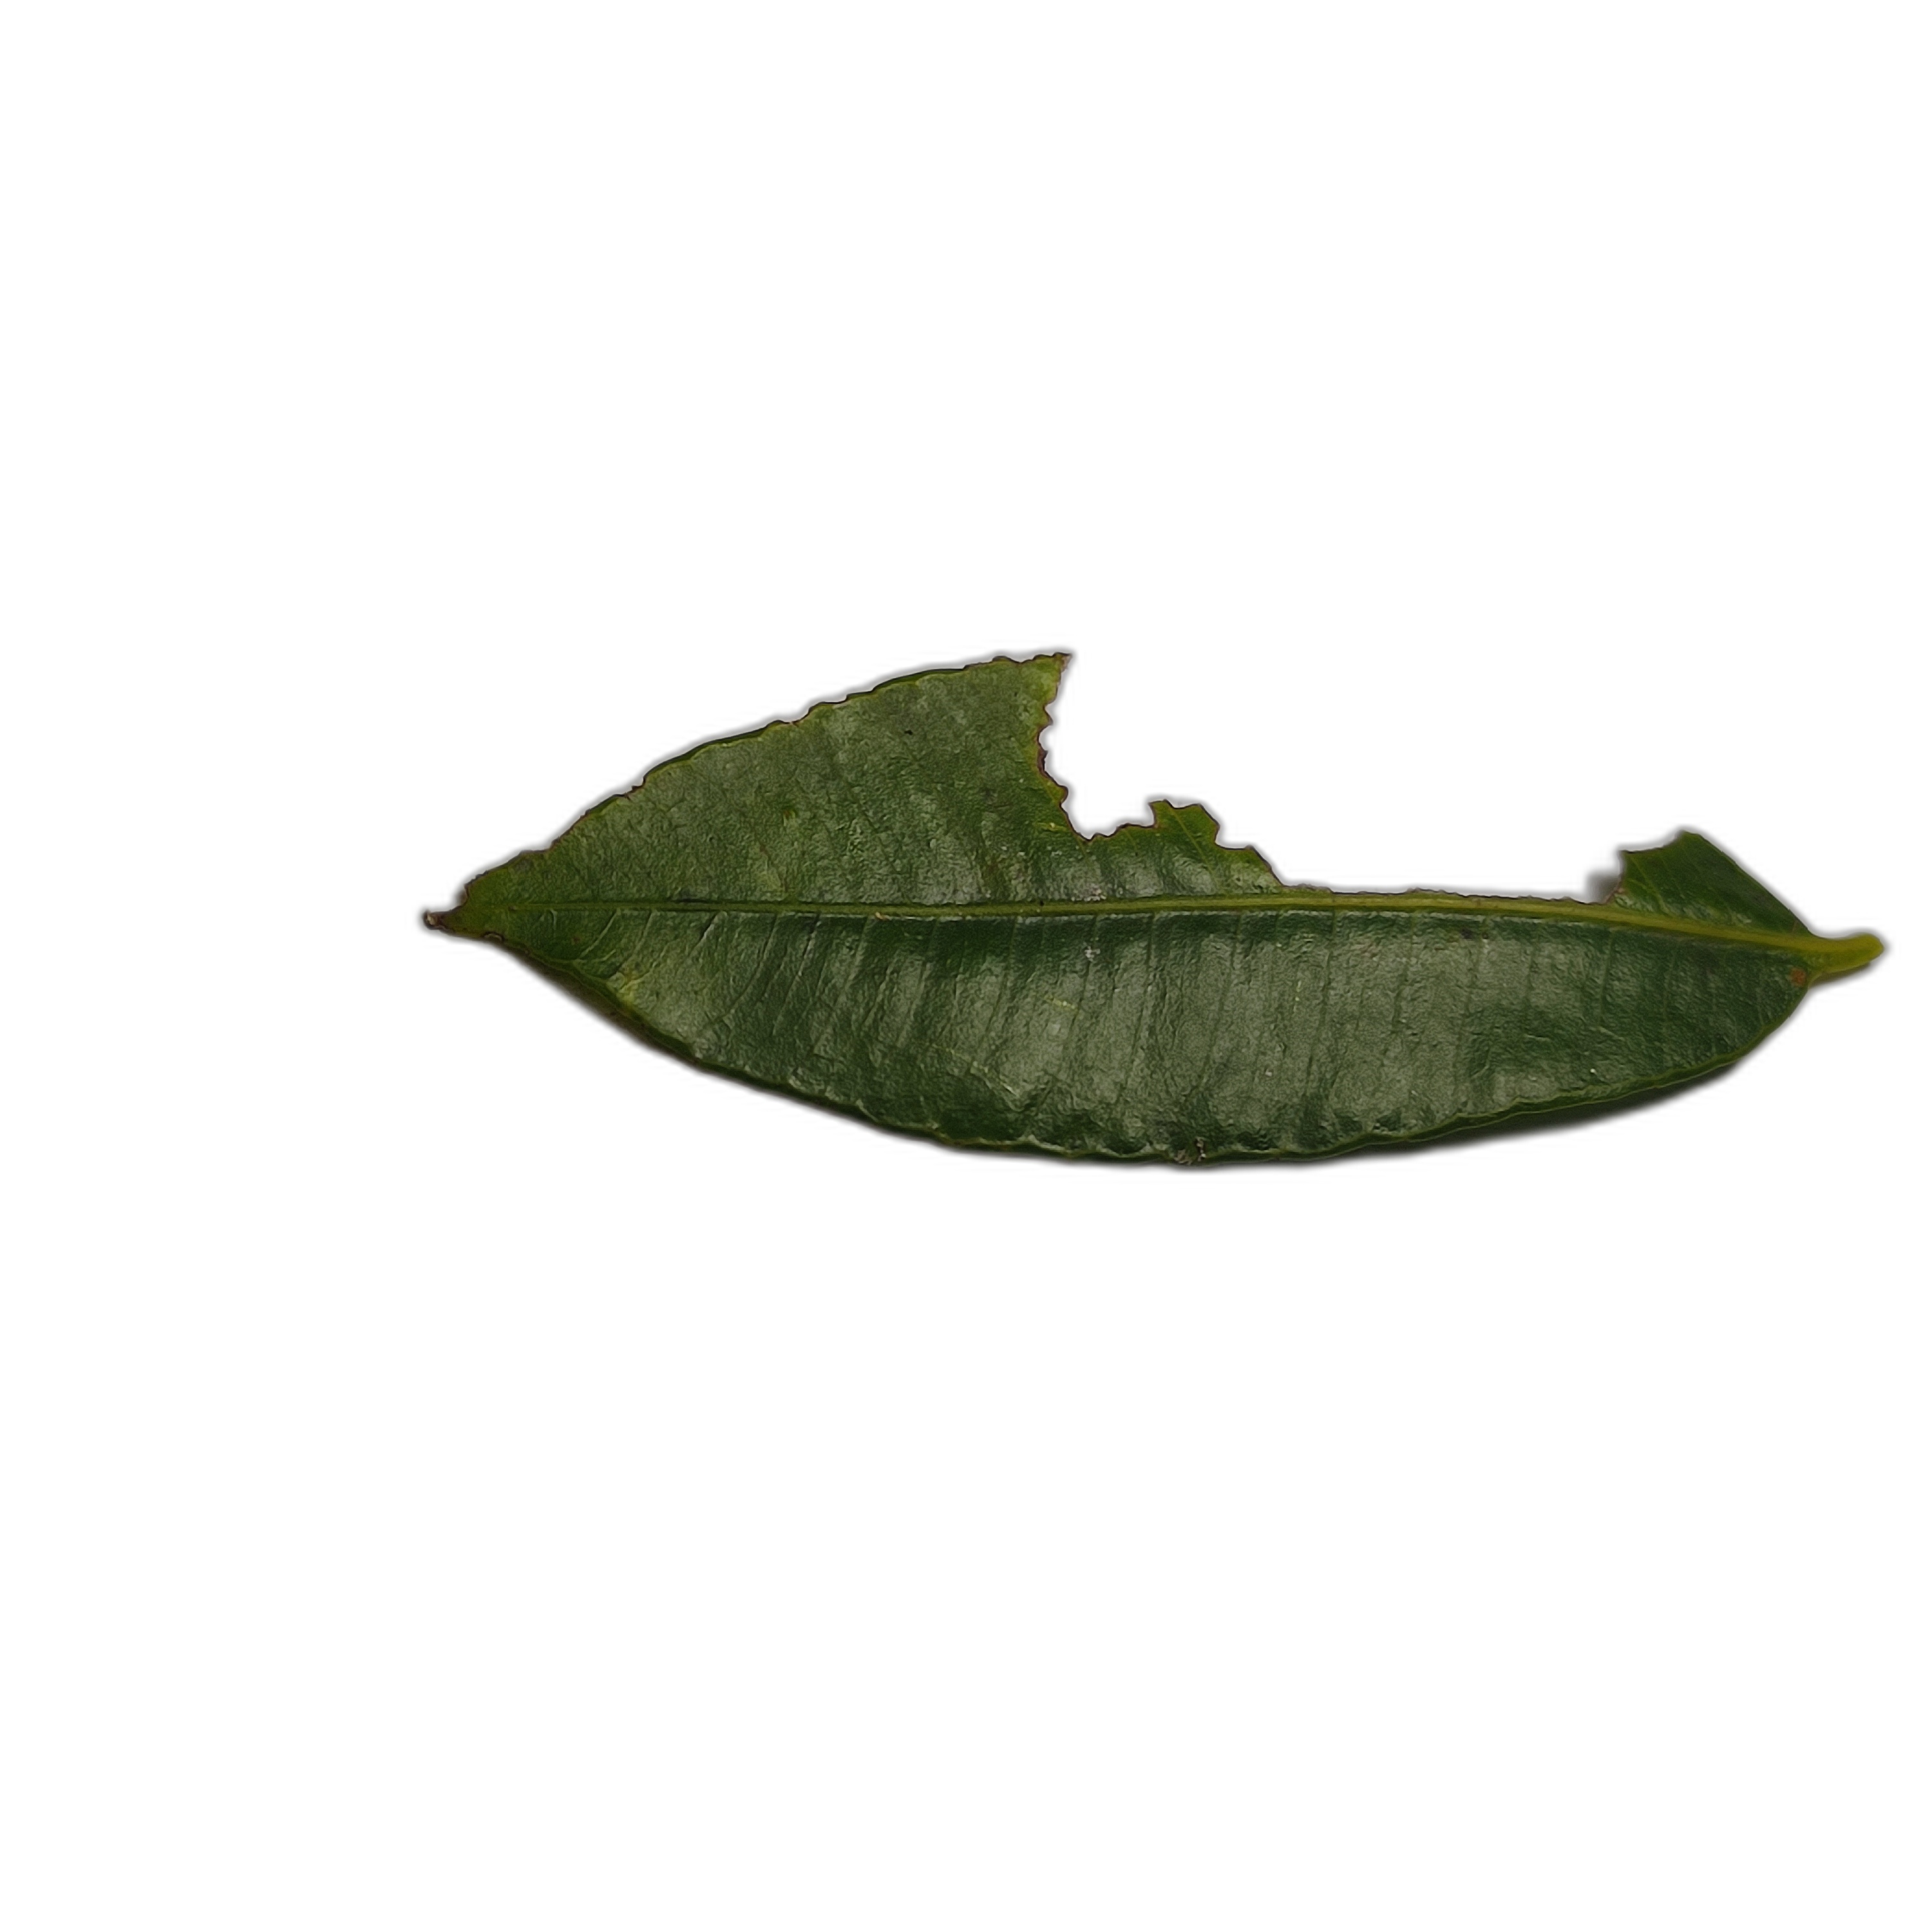
Label: not_healthy